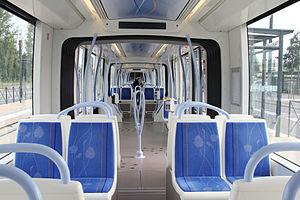
Le tramway de Toulouse est un réseau de transport français, dans le département de la Haute-Garonne, dans l'agglomération toulousaine. Il complète depuis 2010 le réseau de transports en commun de Toulouse, déjà constitué de nombreuses lignes de bus et de deux lignes de métro. Ce réseau appartient au Syndicat Mixte des Transports en Commun Tisséo Collectivités, et est exploité par l'EPIC Tisséo Voyageurs.